Royal Parks Foundation

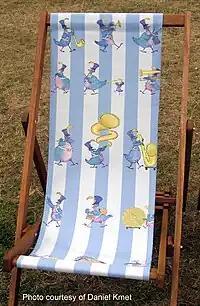
2010 Deckchair by Alexander Williams.

As part of its annual fund-raising efforts, the Foundation promoted Deckchair Dreams, through which artists donated individual works of art for the canvases of deck chairs which were reproduced and distributed through the Parks.